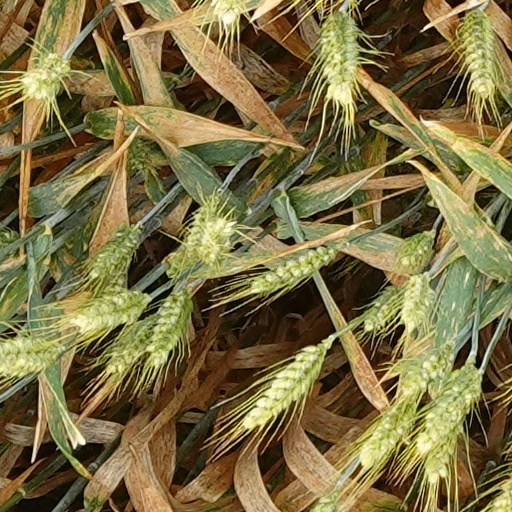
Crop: wheat